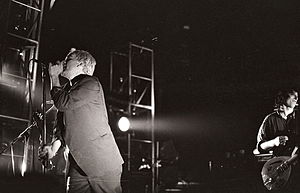
R.E.M. / Historie / 1981–1987: I.R.S. Records og kultsucces
Michael Stipe (venstre) og Peter Buck (højre) på scenen i Ghent, Belgien under R.E.M.'s turne i 1985.
R.E.M. var et amerikansk rockband fra Athens i Georgia, der blev dannet i 1980 af trommeslager Bill Berry, lead guitaristen Peter Buck, bassisten Mike Mills og forsangeren Michael Stipe. Som et af de første alternative rockbands blev R.E.M. kendt for Bucks ringende, arpeggio guitarstil, Stipes særlige vokale kvalitet og obskure tekster og Mills melodisk bas. R.E.M. udgav deres første single—"Radio Free Europe"—i 1981 på det uafhængige pladeselskab Hib-Tone. Singlen blev fulgt op af EP'en Chronic Town i 1982, der var gruppens første udgivelse på I.R.S. Records. I 1983 udgav bandet deres kritikerroste debutalbum, Murmur, og opbyggede herefter deres ry over de næste par år med efterfølgende udgivelser, konstant turne og støtte fra college radio. Efter flere år med succes i den musikalske undergrund opnåede R.E.M. bred popularitet med deres single "The One I Love" i 1987. Gruppen skrev kontrakt med Warner Bros. Records i 1988 og begyndte at gå ind i politiske og miljømæssige debatter, mens de spillede koncerter på store scener over hele verden.